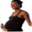
Label: woman